Elisabeth Hallowell Saunders

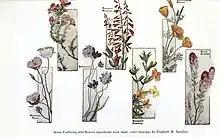

Partly in an attempt to improve Saunders failing health, the couple moved to Pasadena in 1906. Along with her illustration work, Saunders was a keen photographer. Many of her photographs were used to illustrate Charles' books including "The Indians of the Terraced Houses" and "Under the Sky in California," both of which were published after her death.